Max Santos

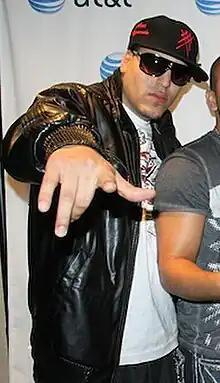

Max "Mikey" Santos (born January 30, 1982), known professionally as Max Agende, is an American bass guitarist, musical arranger and rapper. He rose to global fame as the co-founder of the bachata group Aventura. Max is considered a bass guitar legend in the bachata world and is responsible for the modernization of bachata bass playing. He brought bass techniques from rock songs he would play as a kid.